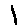
Label: 1